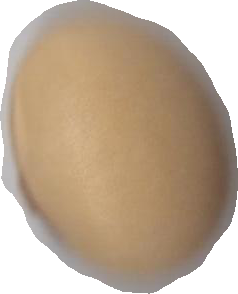
Variety: Anjasmoro